Daugavpils

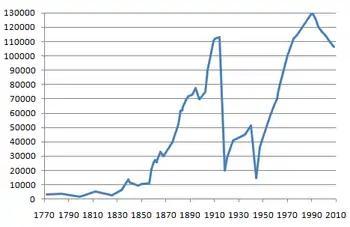
Dynamics of the population of Daugavpils in 1772–2008

Prior to 1941, Daugavpils, called Dvinsk by its Jewish inhabitants, was home to the most prominent Jewish community in eastern Latvia. The city was already a Jewish center as early as the 1780s and by the time of the 1897 census, they numbered 32,400 (44% of the overall population of the city). The Jews of the town were very prosperous and ran 32 factories and there were 4000 artisans among them. By 1911 they had increased to 50,000. However, tens of thousands of Jews migrated away from Daugavpils; in the last census taken prior to the Second World War, in 1935, the Jewish population of Daugavpils numbered only 11,106 (24.6% of the overall population of the city).